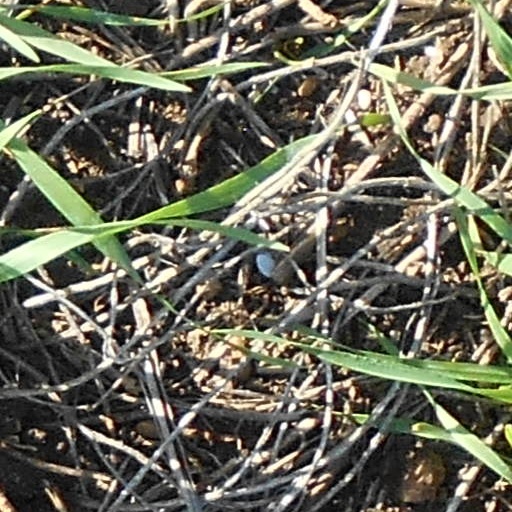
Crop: wheat